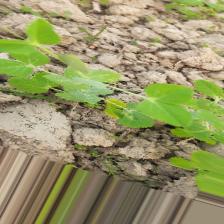
Label: Powdery Mildew